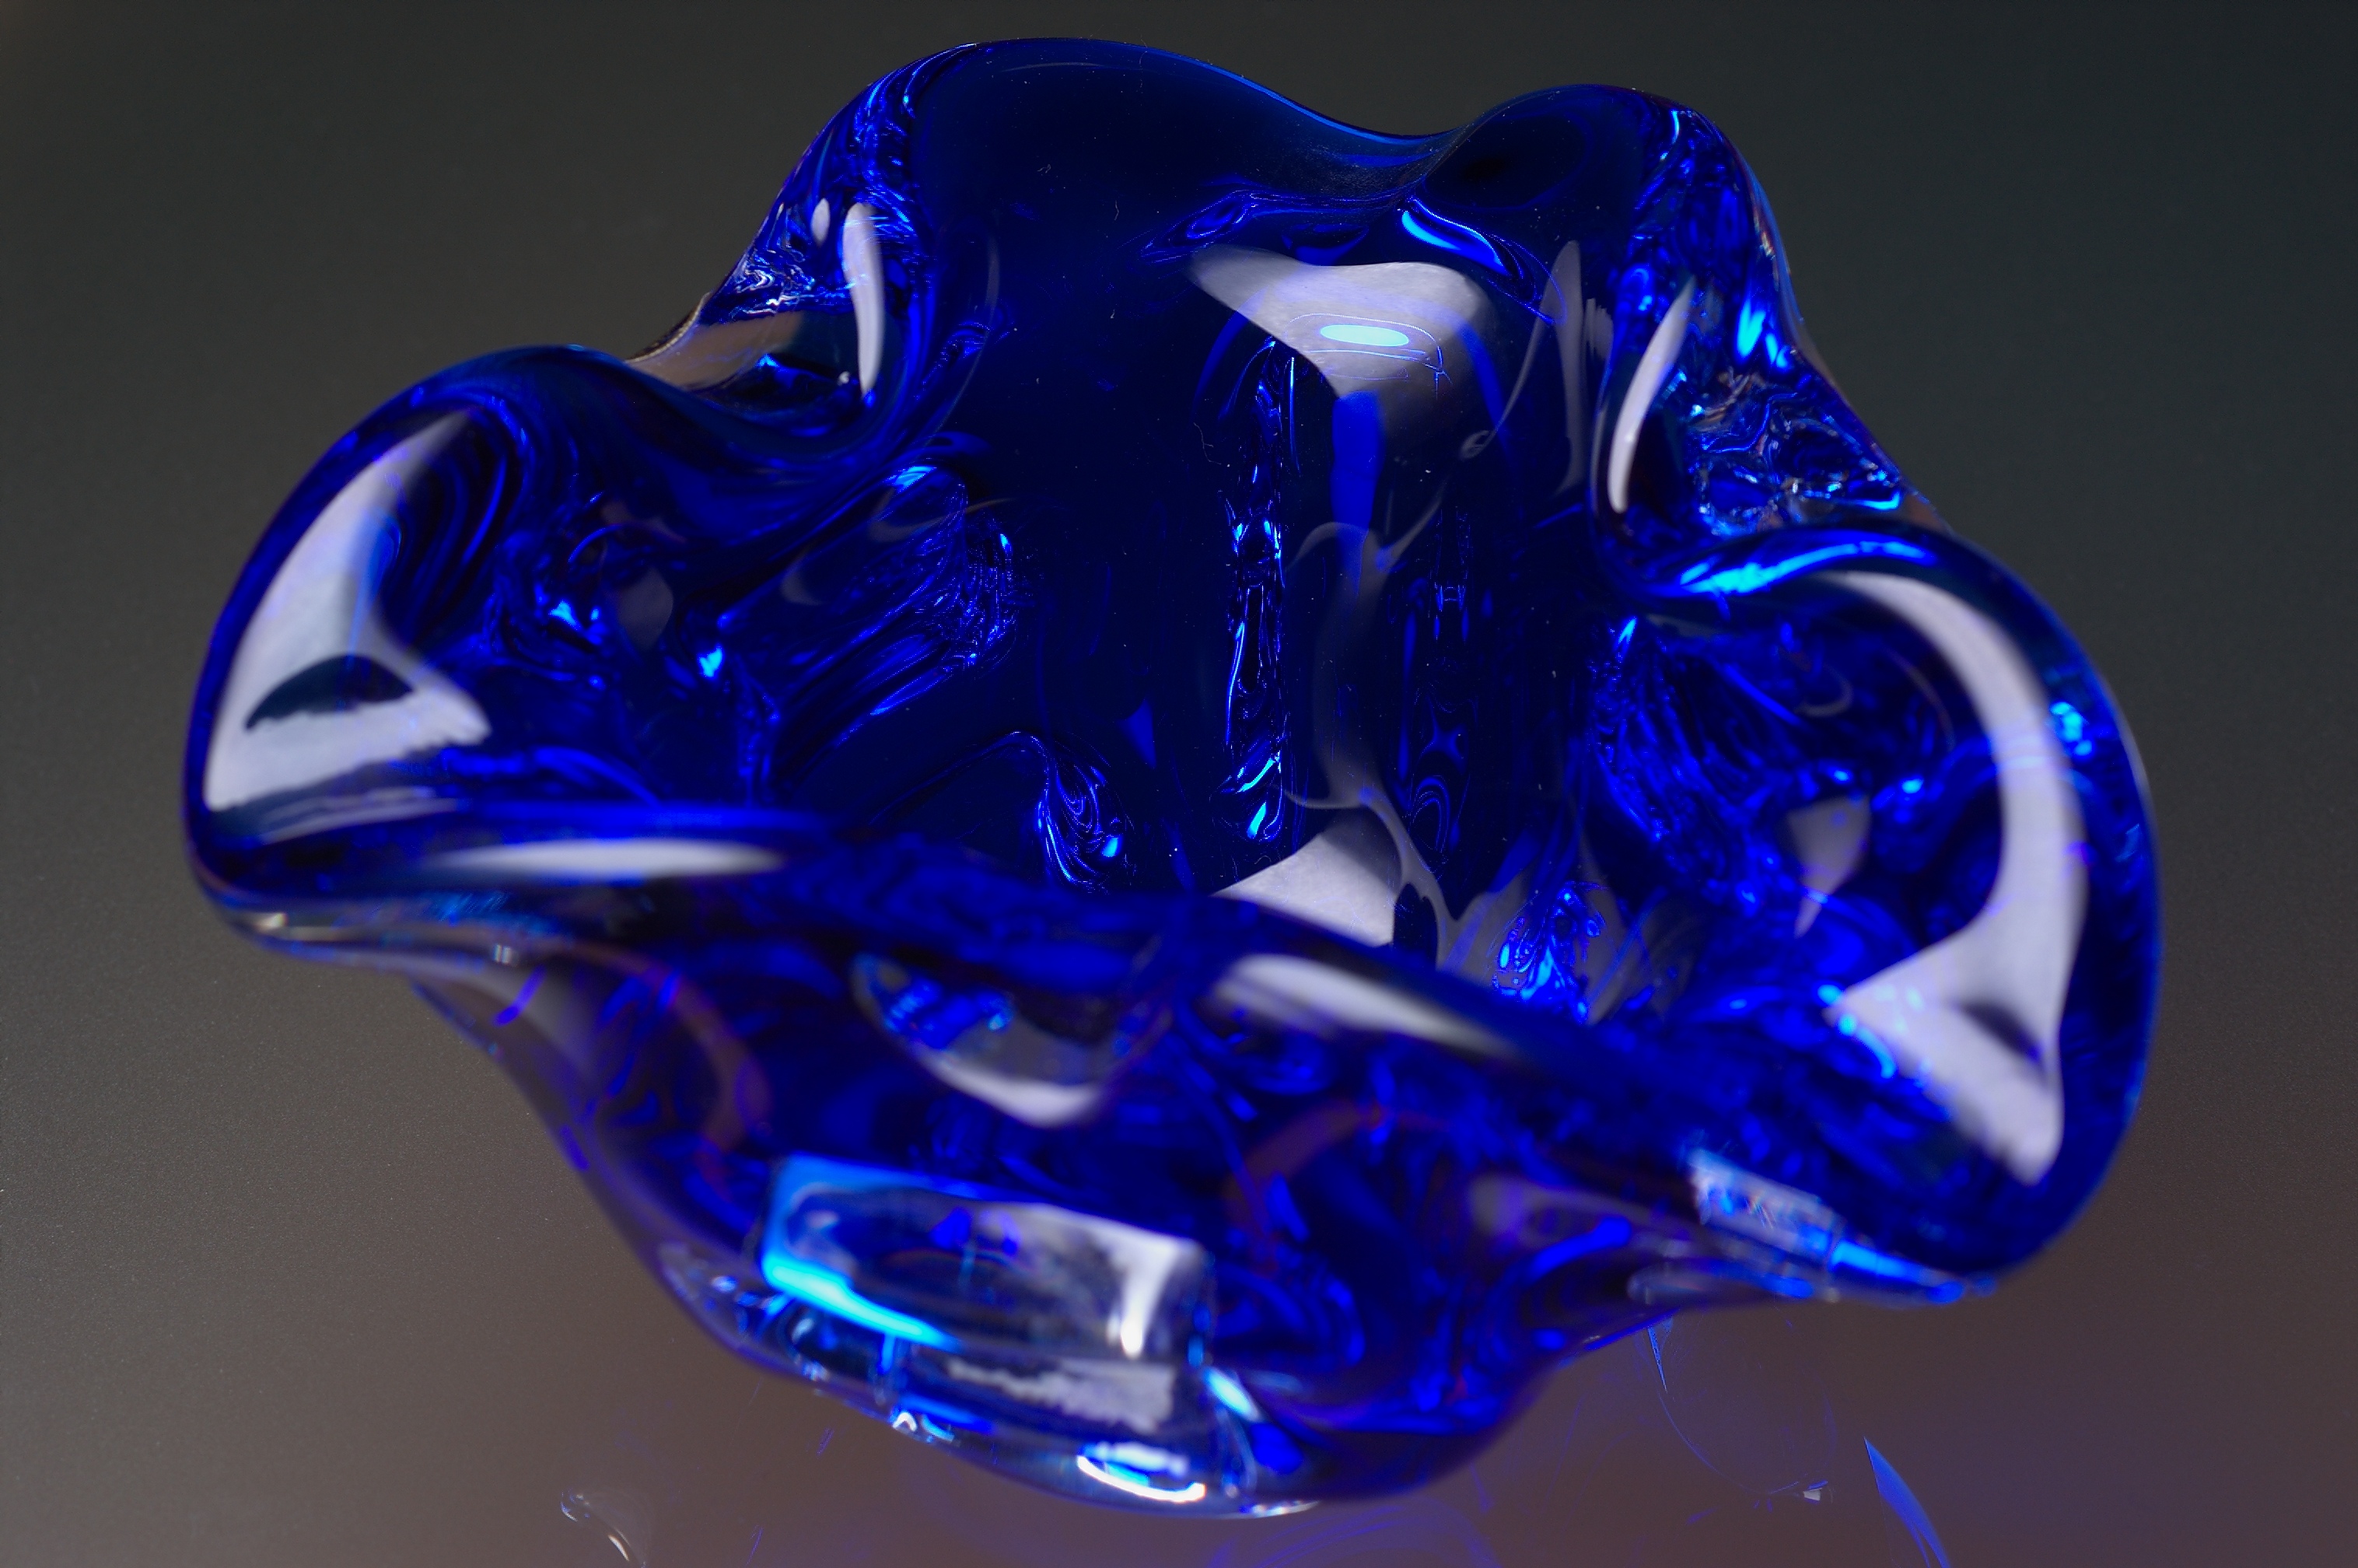
light, glass, macro, blue, toy, jewellery, gimp, pentax, tamron, 90mm, crystal, lenstagged, steffenzahn, k100d, justpentax, tamron90, macrophotosnolimits, macro photography, cobalt blue, fashion accessory